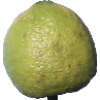
Label: Limes 1